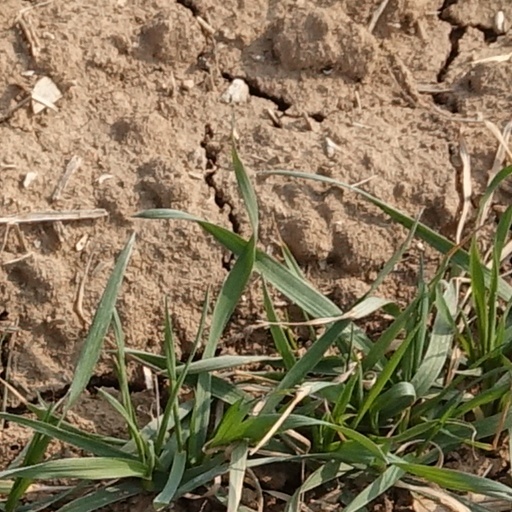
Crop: wheat